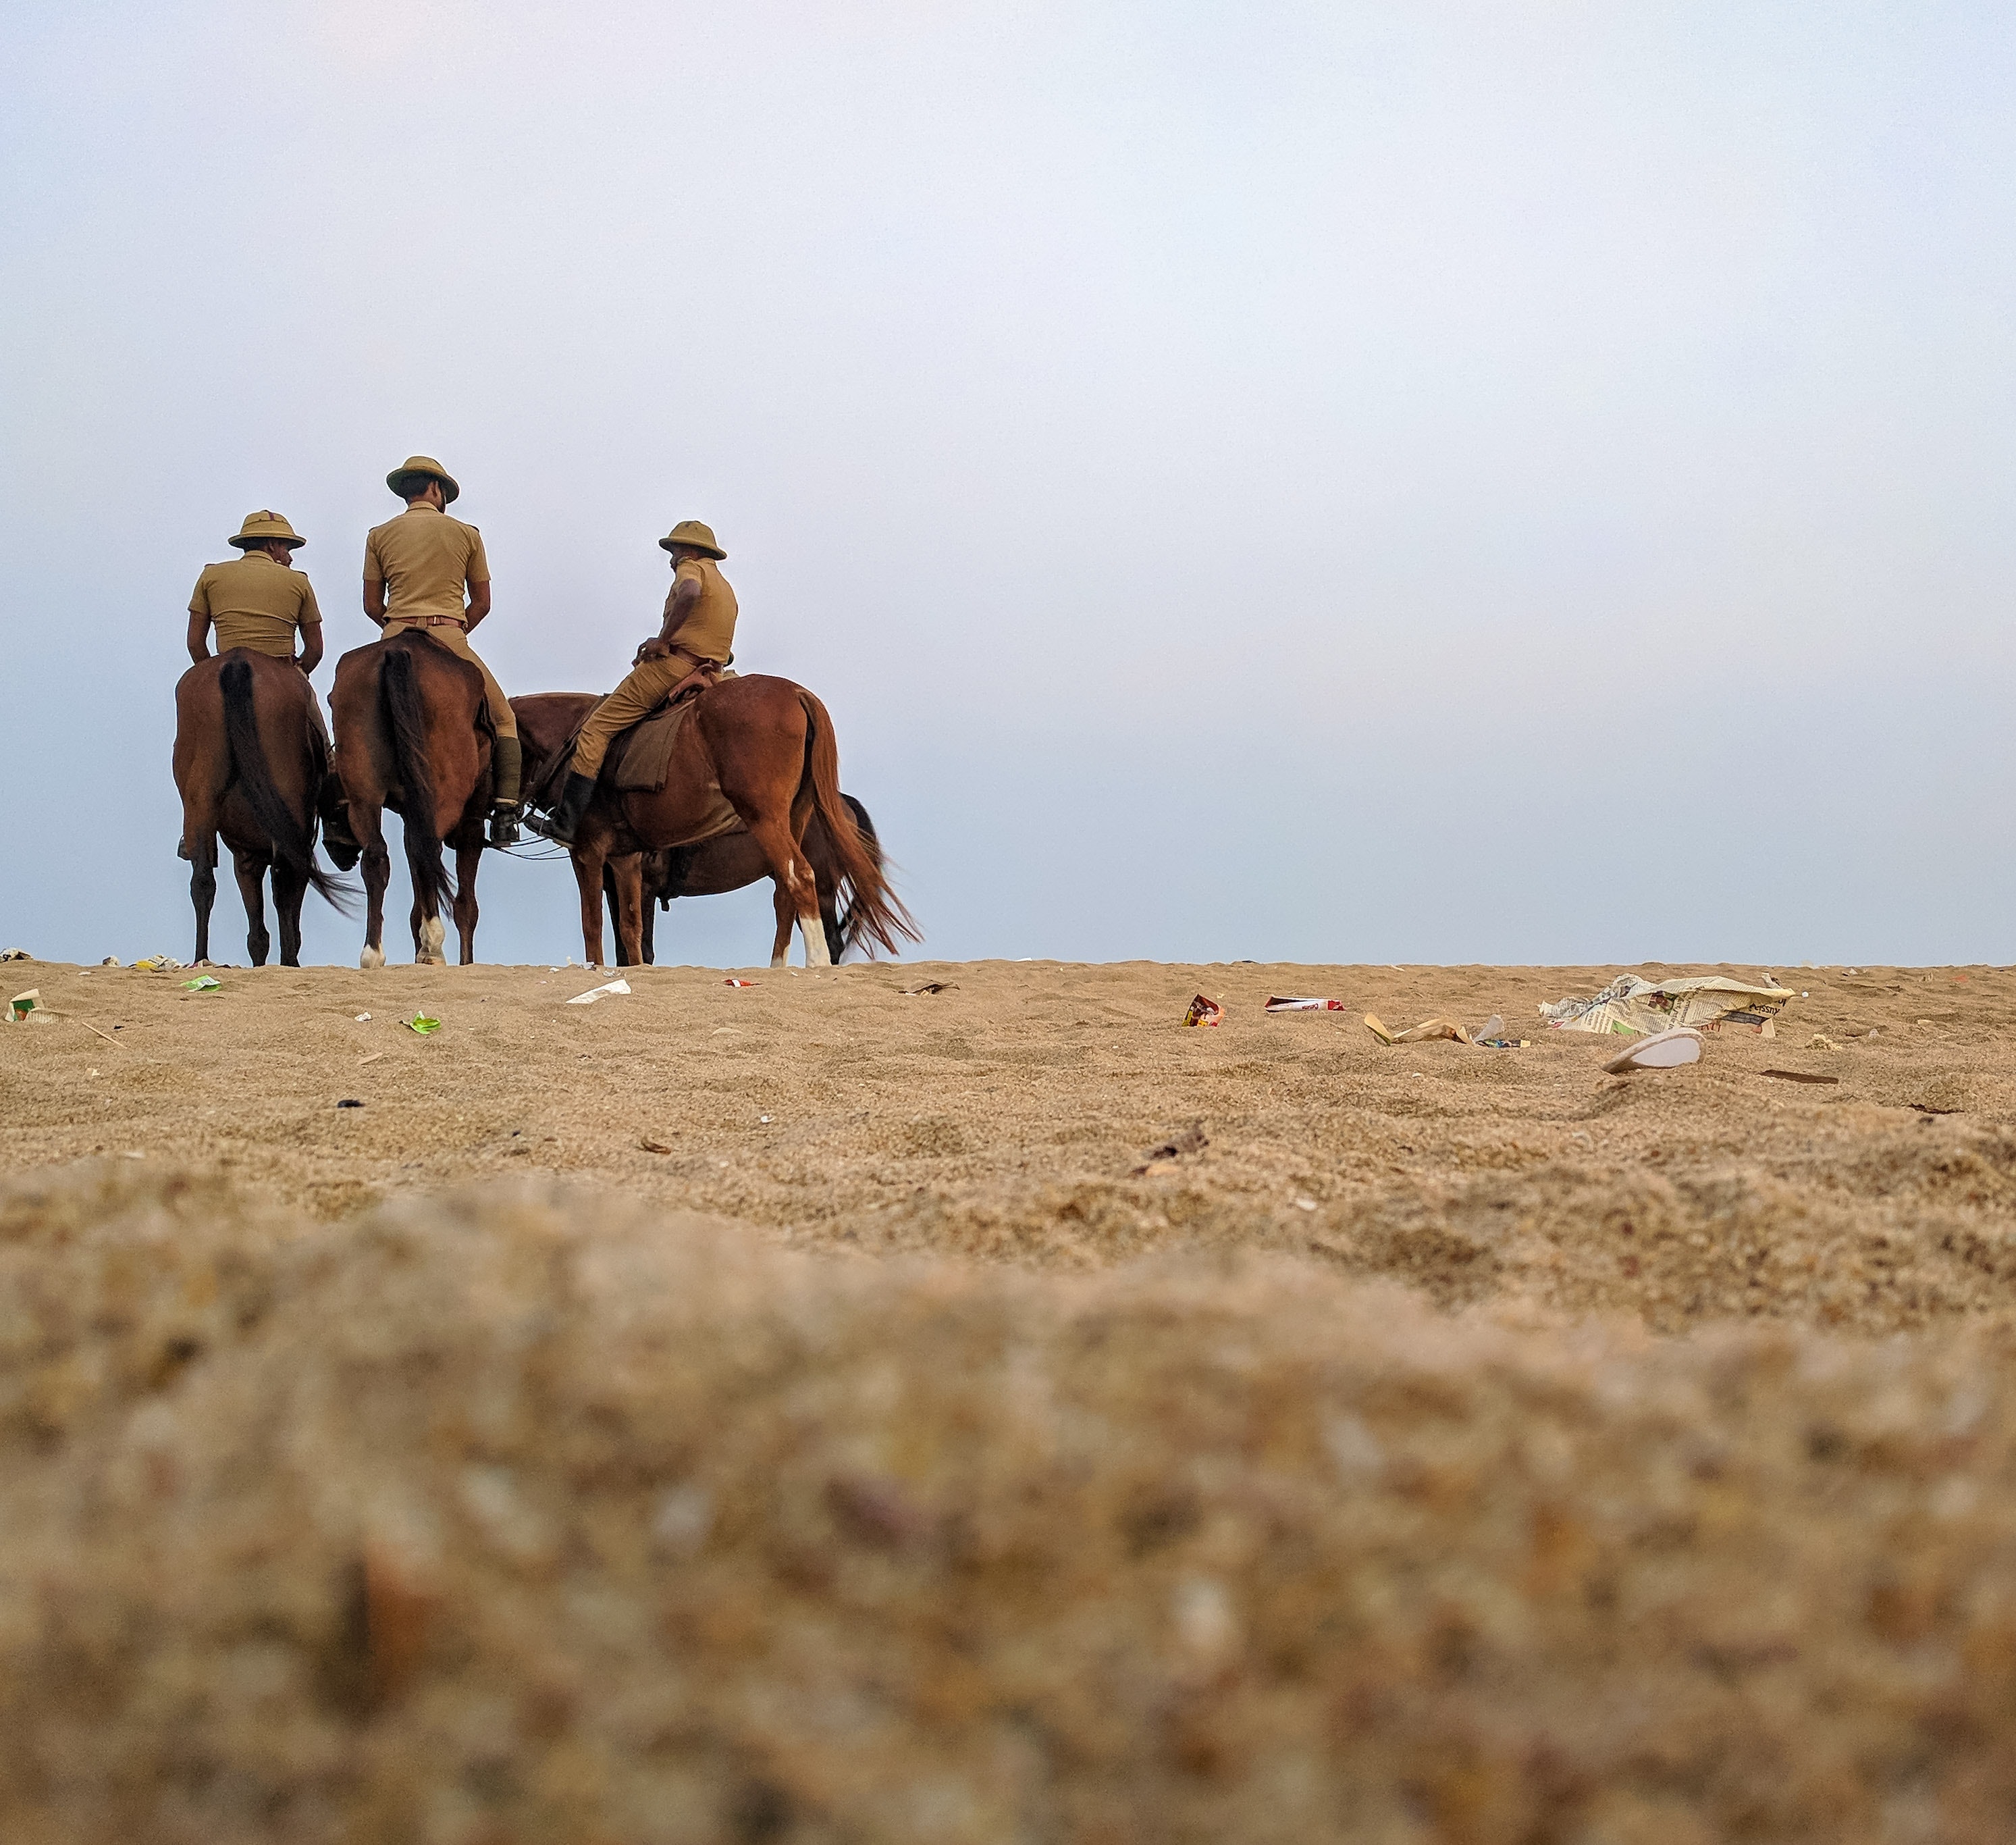
horse, rein, ecoregion, wrangler, steppe, working animal, landscape, herd, pack animal, adaptation, mare, recreation, desert